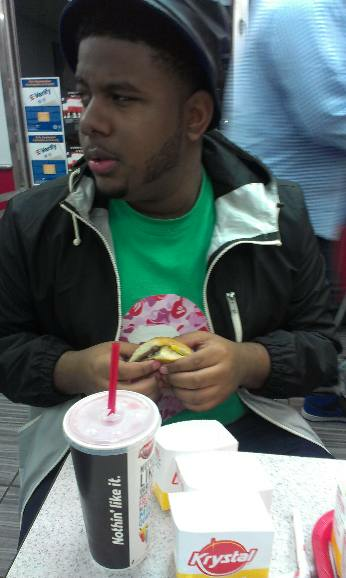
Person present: Yes